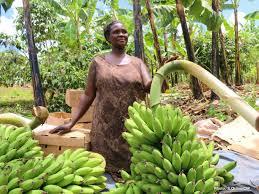
Mazao mazuri kwa mkulima huyu. Yumo sokoni pamoja na ndizi zake. Anazitangaza wazi zipate kununuliwa nyuma yake kuna migomba kubwa iliyosimama kando ya nyumba.